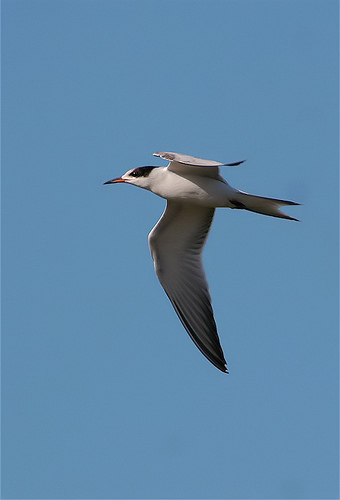
a medium sized bird with black primaries, black eyebrow, and black tipped billthe bird has a white breast, belly, abdoman and throat with a black patch on its eye, eyebrow and crown.
a medium sized bird with a bill that curves downwards, and a white belly
this bird has a sharp bill, a white breast, and a large wingspan
this large bird is mostly white with a black superciliary and long pointy bill.
this large bird has gray-tipped wings and a pronounced black eyering with a sharp yellow bill.
this bird has wings that are grey and has an orange bill
this colorful bird has long white wing bar black tip black round eyes orange and black beak
this bird is white with black and has a long, pointy beak.
this bird has a long, sharp beak that is orange with a dark tip; long grace wings with black tips and trailing edges; ahead with a white crown and throat, with dark cheap packages that meet on the nape of the neck, white body, and a long tail, forked with dark edges.
Species: Black Tern